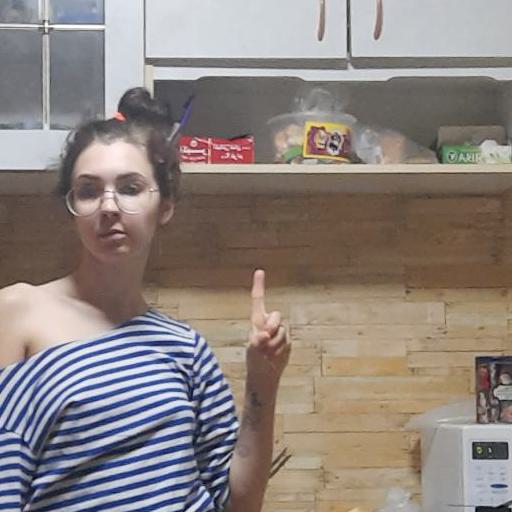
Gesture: one